Women's suffrage in New Jersey

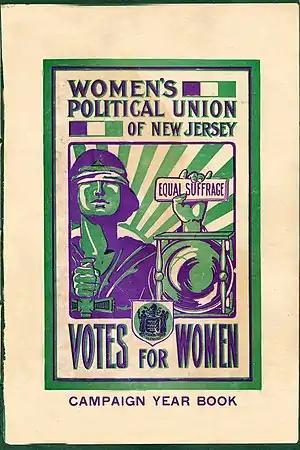
Women's Political Union of New Jersey

Suffrage was available to most women and African Americans in New Jersey immediately upon the formation of the state. The first New Jersey state constitution (of 1776) allowed any person who owned a certain value of property to become a voter. In 1790, the state constitution was changed to specify that voters were "he or she". Politicians seeking office deliberately courted women voters who often decided narrow elections favoring the Federalist Party.